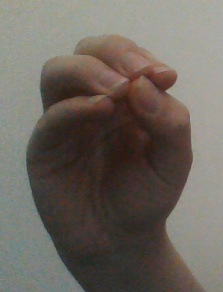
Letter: ha